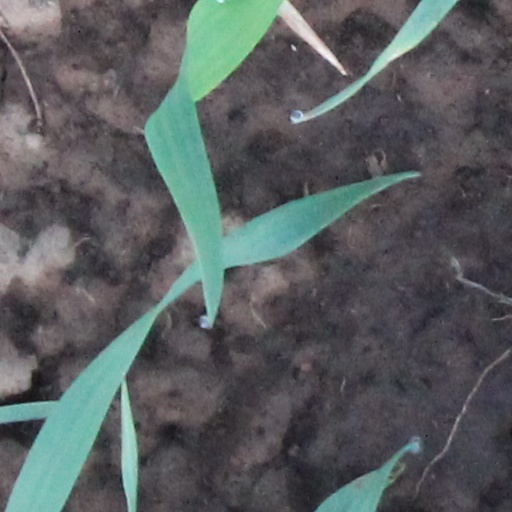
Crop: wheat